Maaßener Gaipel

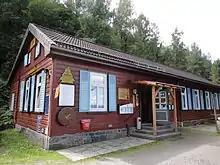
Present restaurant building, built 1924

The Maaßener Gaipel is a pub catering for day trippers on the northeastern hillside of the Kranichsberg at a height of , situated above the mining town of Lautenthal in the Harz Mountains of central Germany. The name goes back to the above-ground workings of the "Maaßener Treibschacht" or Maaßen Hoisting Shaft , which was located immediately east of the inn. "Gaipel" is a common expression in the Upper Harz for a headframe ("Schachtgebäude" or "Treibehaus") and goes back to the use of a horse whim which in German is a "Pferdegöpel". Whims were used to transport men and materiel up and down mineshafts, for example using man engines, and also to operate water management equipment. "Maaßen" is shorthand for the name of the local pit which was the "Grube Zweite, Dritte, Vierte, Fünfte und Sechste Maß nach der Sachsenzeche". "Maaß", also variously spelt "Maaß, Maas" or "Mas", is a unit of length for a pit field ("Grubenfeld") and in mining in the Upper Harz measured 28 "Lachter" or 53.8 metres.